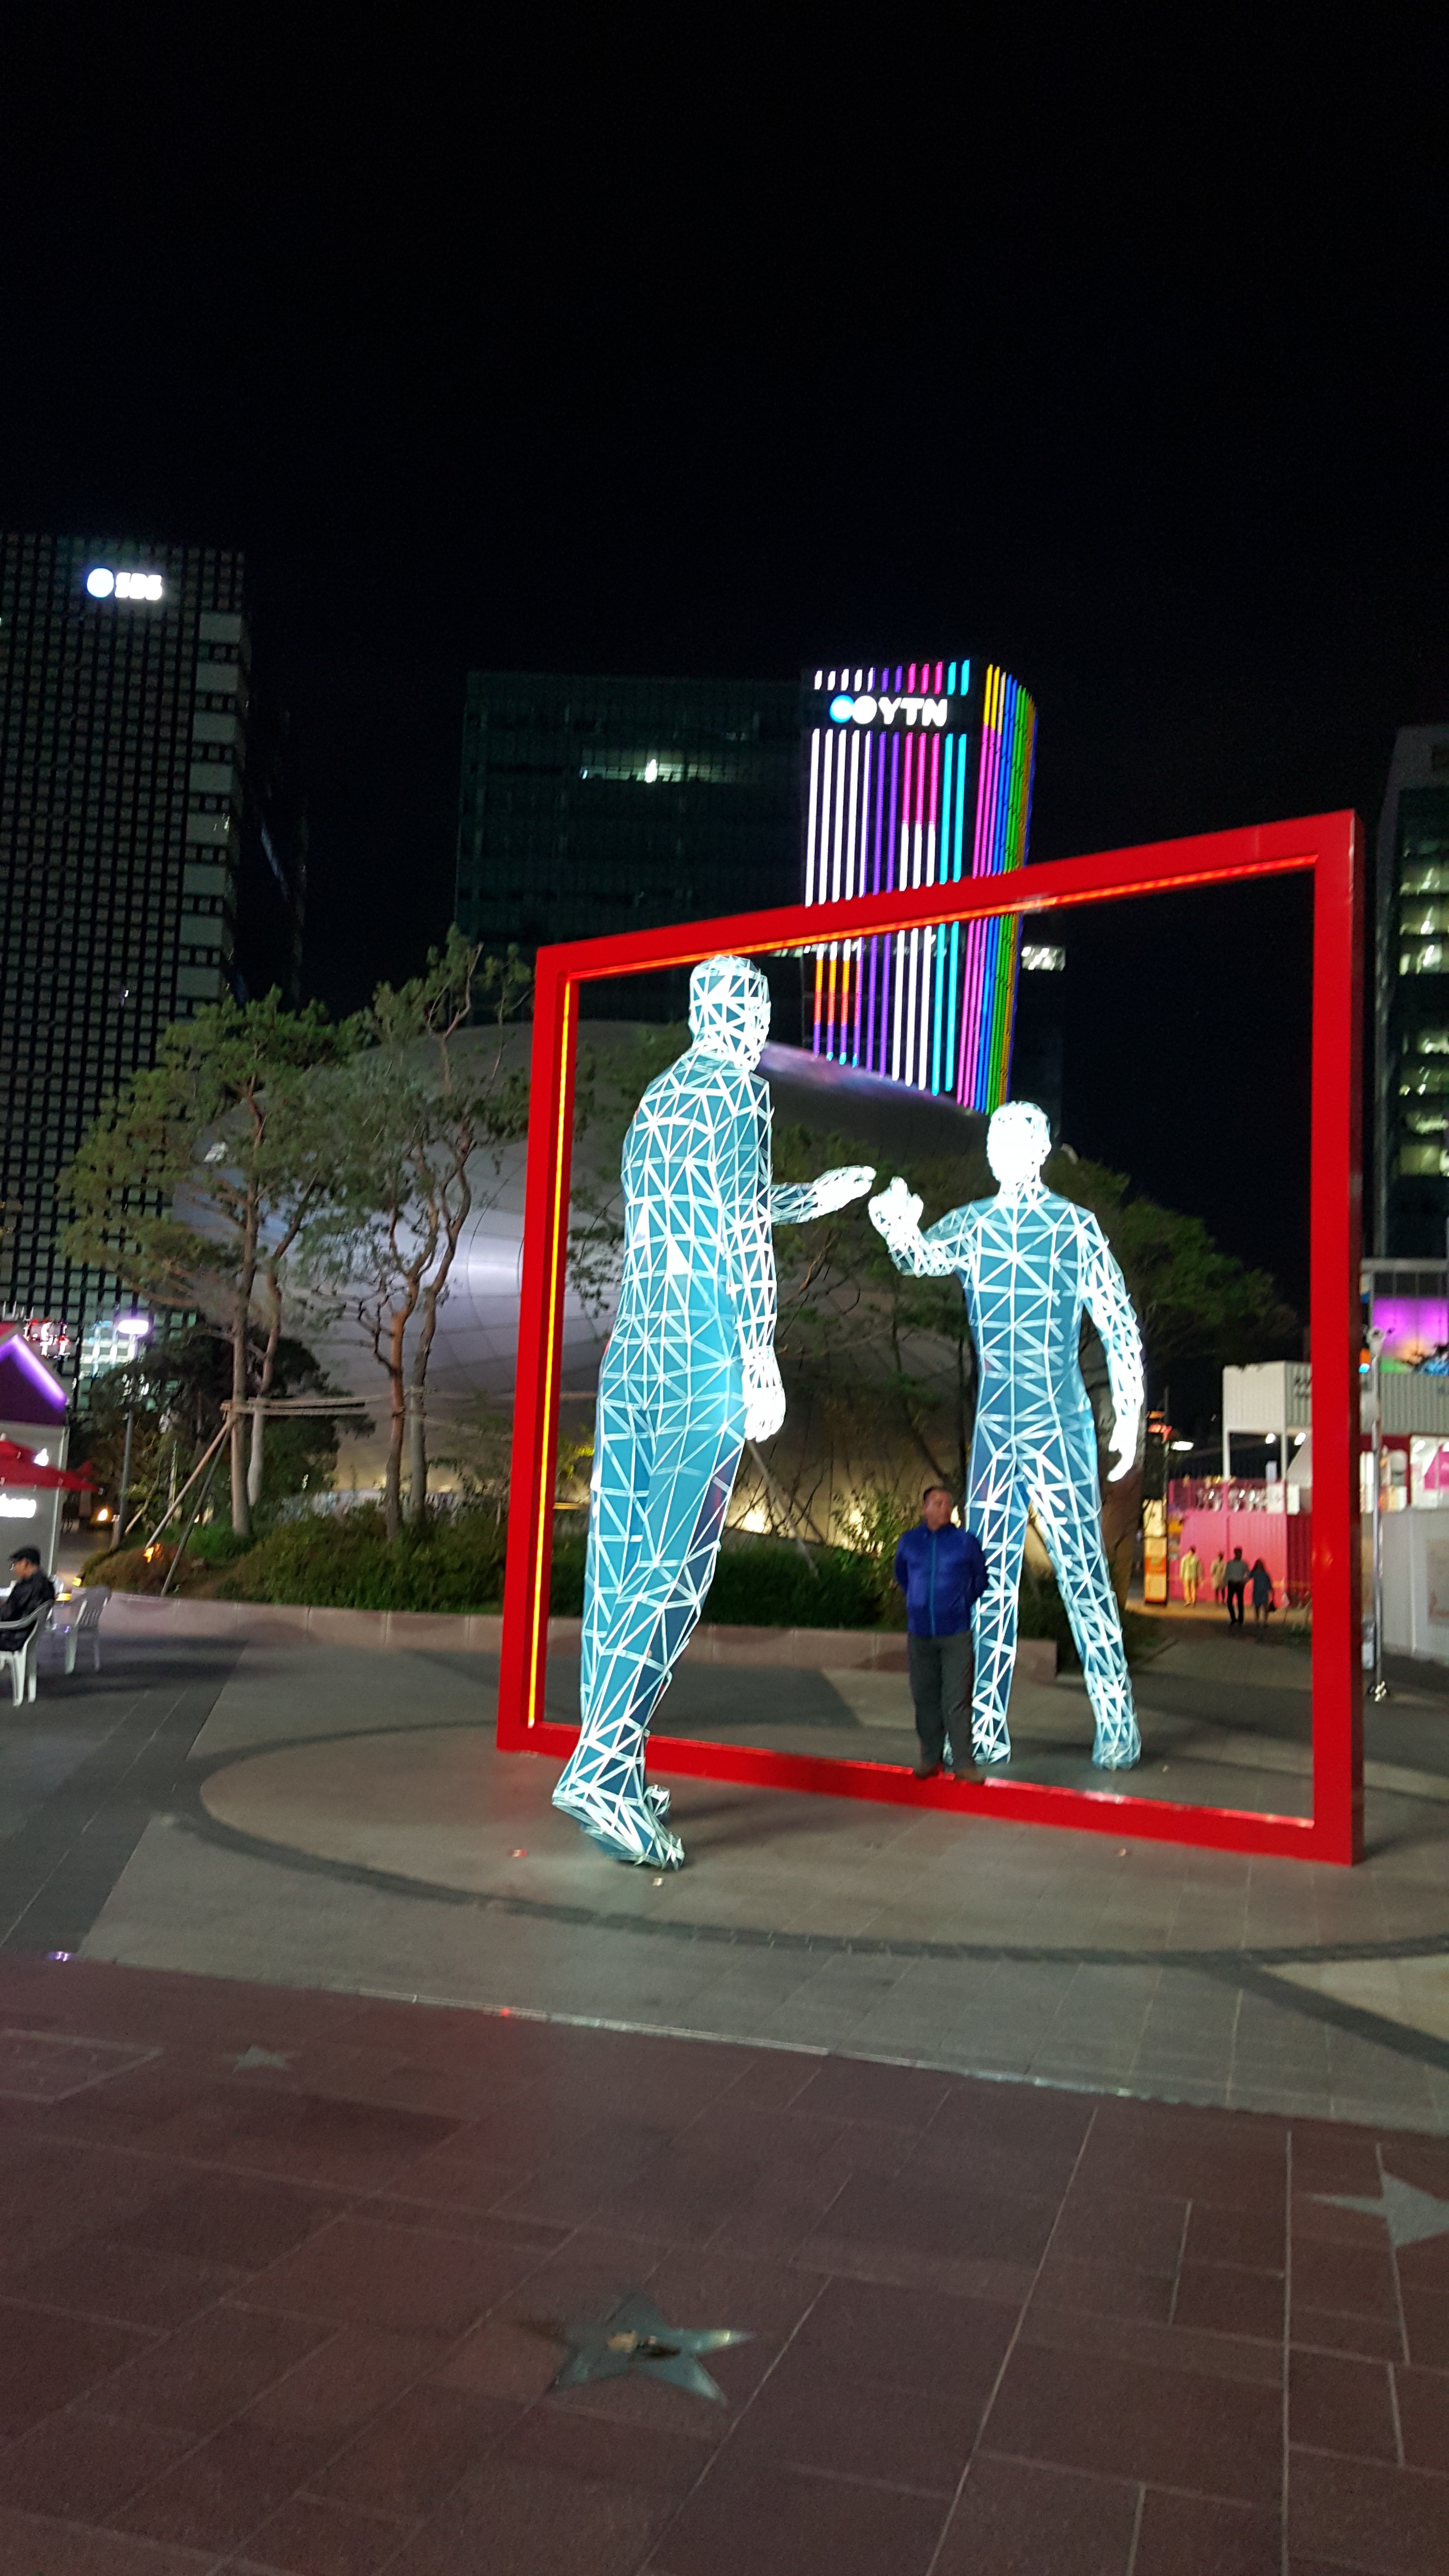
night, screenshot, display device